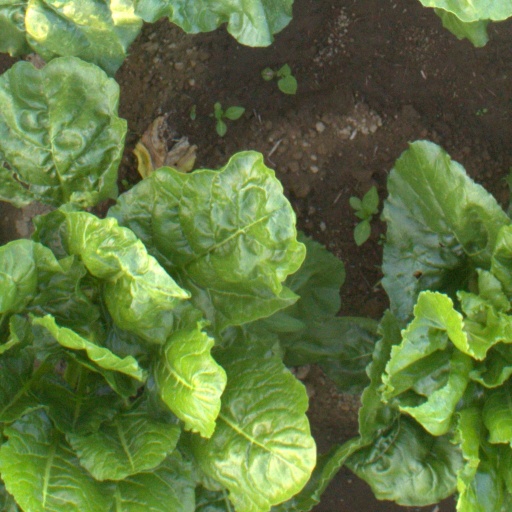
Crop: sugar beet